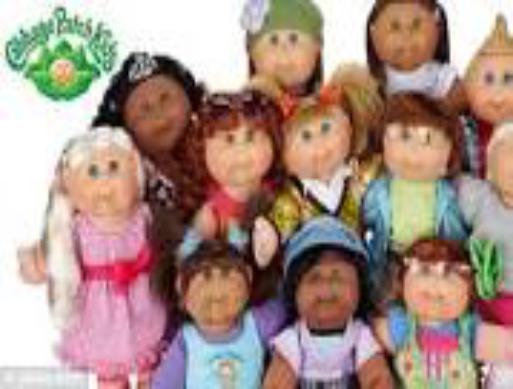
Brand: Cabbage Patch Kids
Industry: Leisure